Blankets (comics)

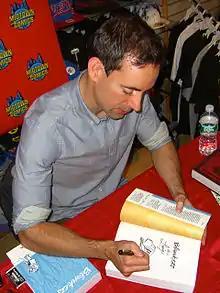
Craig Thompson sketches Raina in a copy of the book at a September 20, 2011, book signing at Midtown Comics in Manhattan.

"The Bloomsbury Review" called "Blankets" "a superb example of the art of cartooning: the blending of word and picture to achieve an effect that neither is capable of without the other." "Time" stated that Thompson's work "has set new bars for the medium not just in length, but breadth" and listed it as #1 in its 2003 Best Comics of the Year list, and ranked it as #8 in its 10 Best Comics of the Decade. The book was called a "magnum opus" in the inaugural issue of "(Cult)ure Magazine". "Publishers Weekly" wrote that "Thompson manages to explore adolescent social yearnings, the power of young love and the complexities of sexual attraction with a rare combination of sincerity, pictorial lyricism and taste".